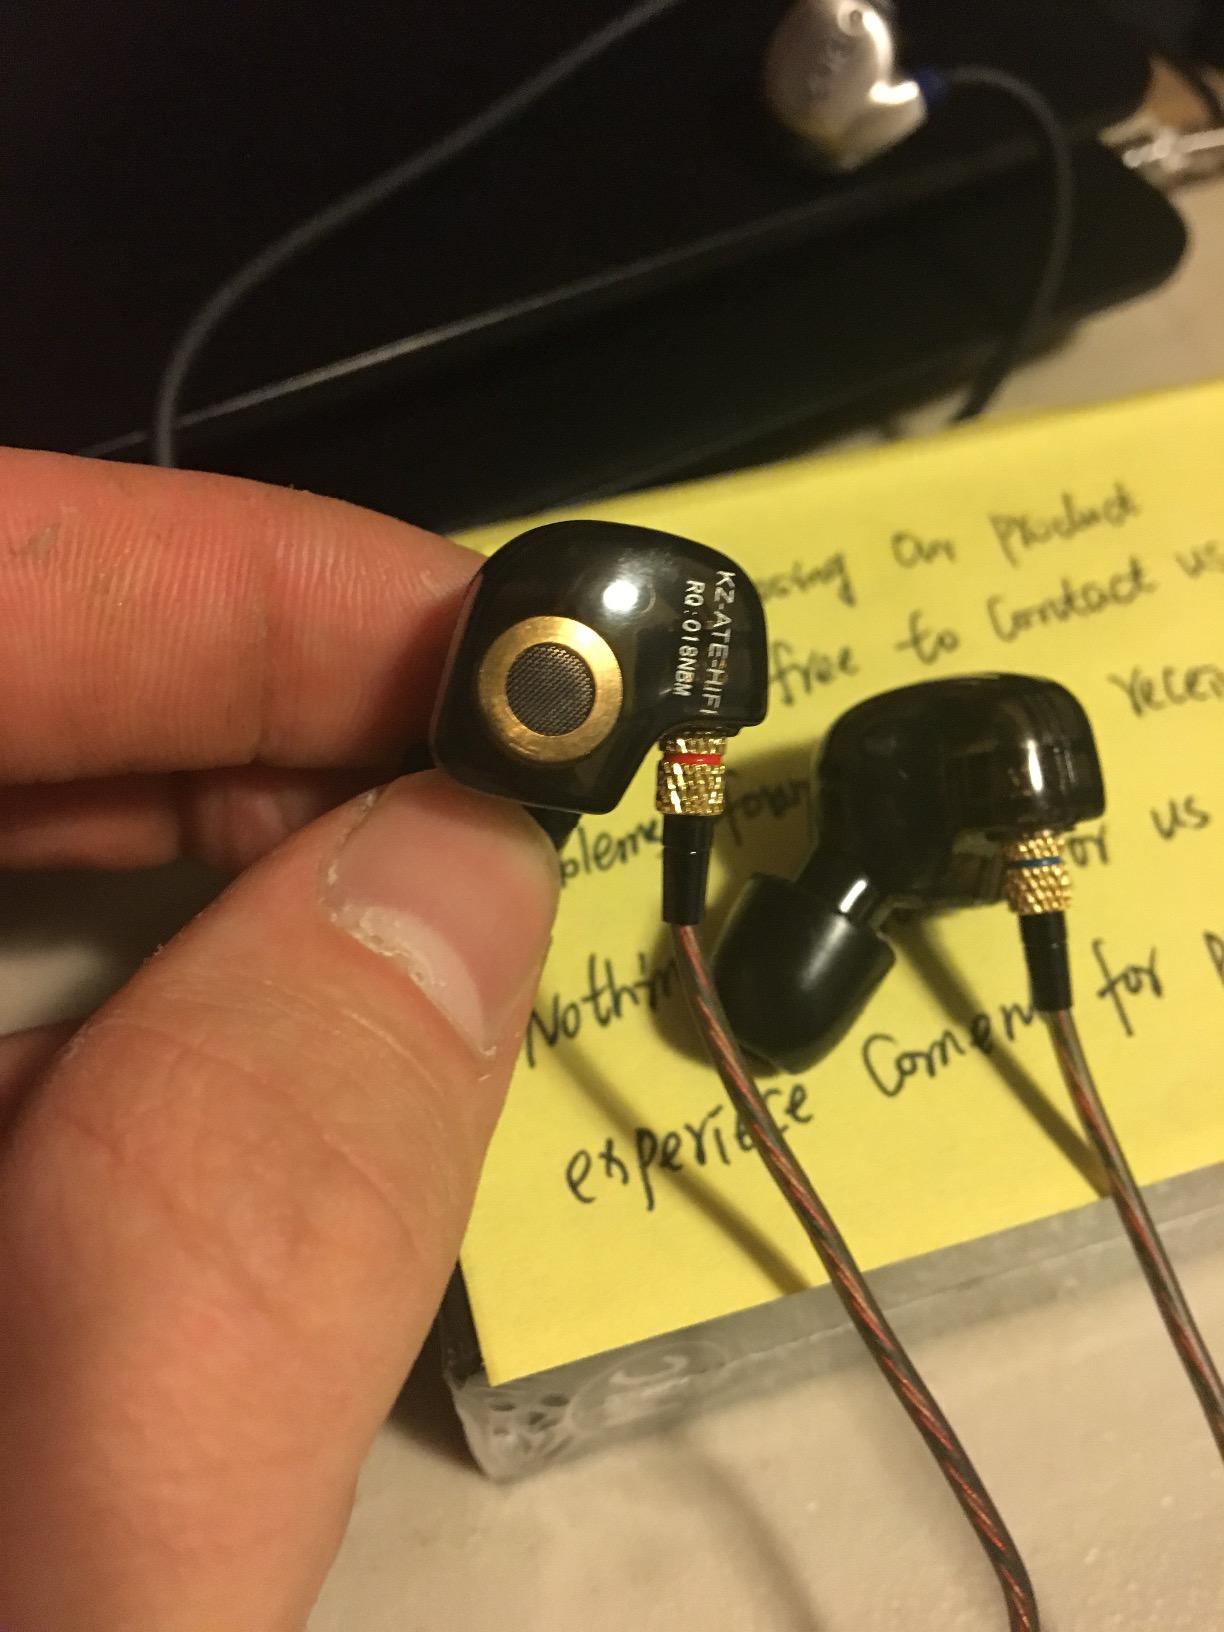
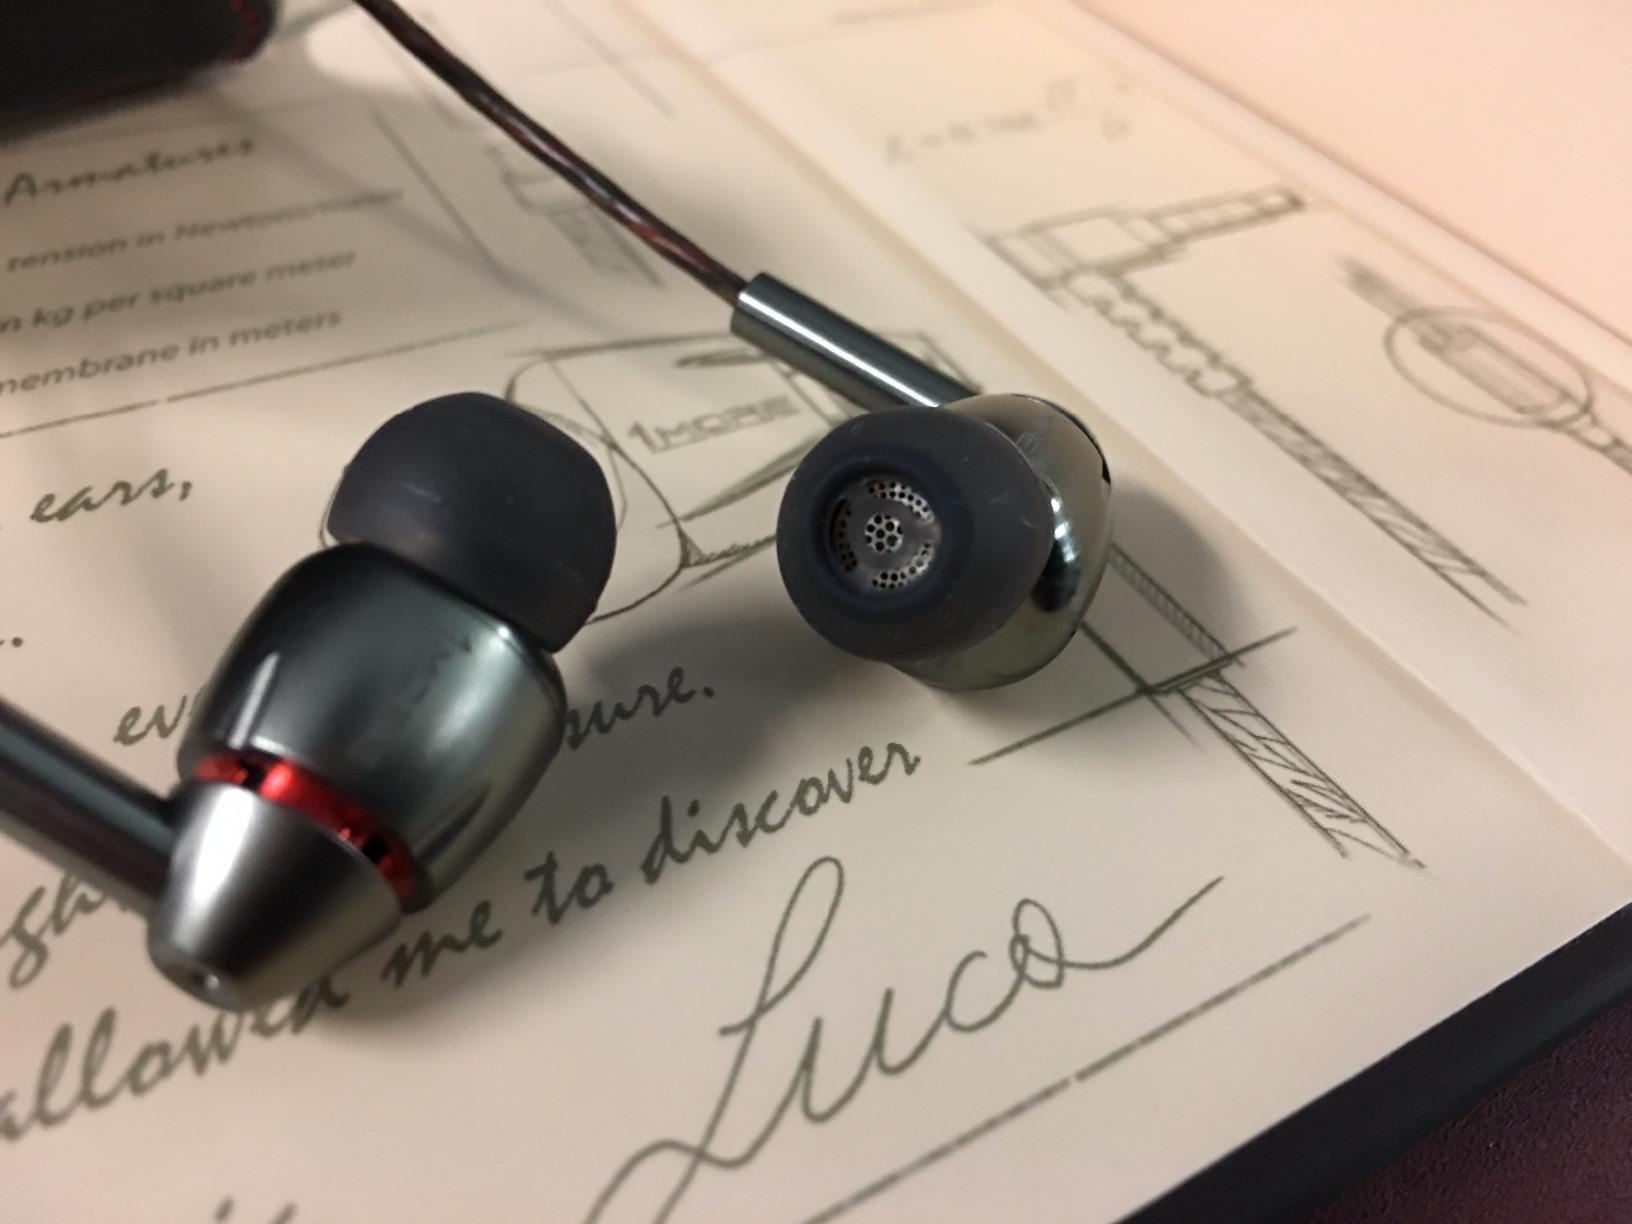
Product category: headphones
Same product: no